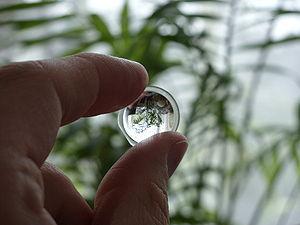
Une lentille biconvexe. L'image produite par celle des objets éloignés est à l'envers et plus petite. Magyar: Egy aszimmetrikus bikonvex gyűjtőlencse. A távoli tárgyakról készített képe fejjel lefelé áll és kisebb, mint az eredeti.